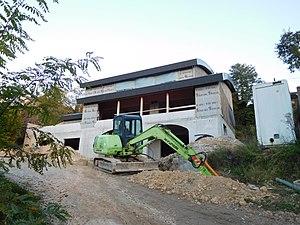
Minipelle Hyundai Robex 55-3 sur un chantier en France.
Soprema est une entreprise française intervenant dans le domaine de l'étanchéité, et comme spécialiste de la couverture, des sous-couches phoniques et de l'isolation thermique.
Un écran souple de protection est une membrane fabriquée à partir de matériau bitumineux ou synthétique, armé ou non, utilisé en sous-face de l'enveloppe des bâtiments afin de renforcer la protection de l’ouvrage contre les intempéries ou améliorer l’efficacité thermique des parois par effet d’écran à l’air.